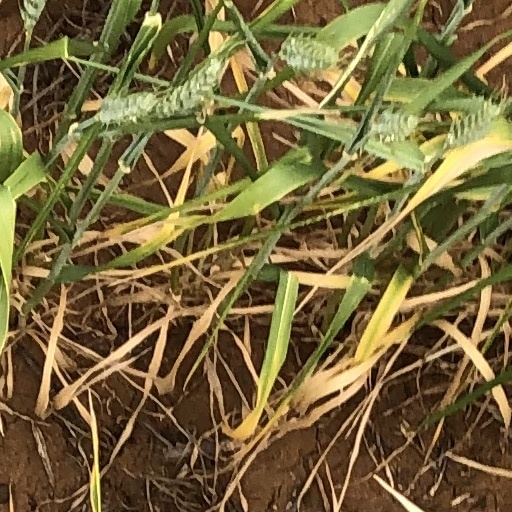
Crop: wheat